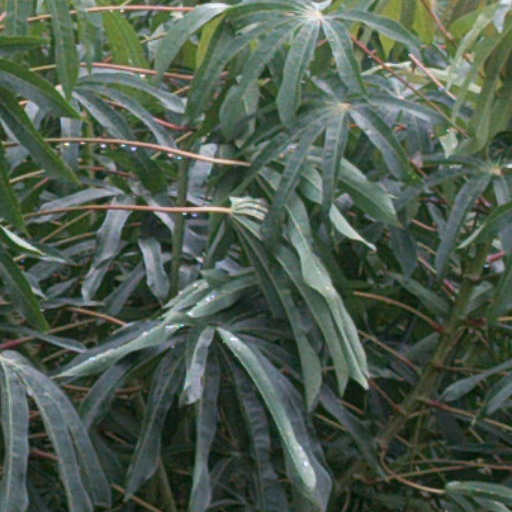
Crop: cassava